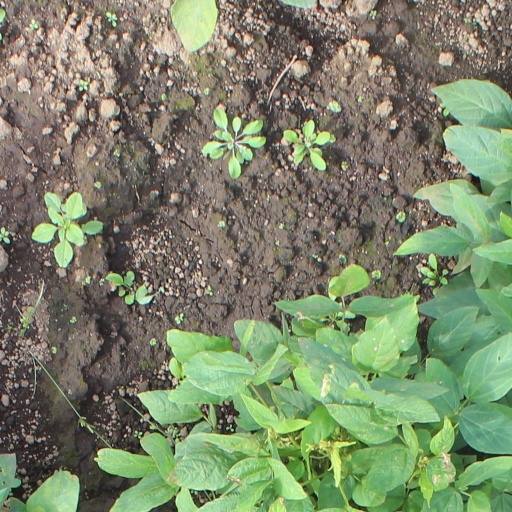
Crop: soybean